Murder of Ján Kuciak

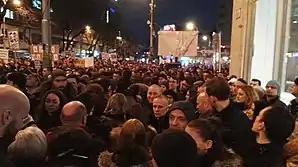

The murders sent shockwaves throughout Slovakia. The day after the news broke, gatherings were held around the country in tribute. Candles were lit at the Slovak National Uprising Square in Bratislava and in front of the editorial office of Aktuality.sk, where Kuciak worked. Similar gatherings were also organised in the Czech cities of Prague and Brno. President Andrej Kiska stated that he was "shocked and horrified that something like this happened in Slovakia". Antonio Tajani, President of the European Parliament, called on Slovakia to launch a thorough investigation, offering international support if needed, adding that "the European Parliament will not rest until justice is done". Ringier Axel Springer, the parent company of Aktuality.sk, called the murders a "cruel assassination", vowing to redouble their journalistic efforts.